Florian Froehlich

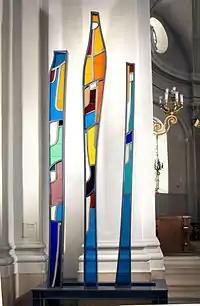

Florian Froehlich was, when starting out in art, strongly influenced by the School of Paris, in particular by artists such as Maurice Estève, Charles Lapicque and Nicolas de Staël. He had had contacts with the world of art on a regular basis from childhood on, as he is related to the famous Zurich art dealer Peter Nathan. He trained in medicine at the Universities of Zurich and Lausanne until 1996 and thereafter developed a progressive and lasting activity as an artist in tandem with his professional life. He is living since 1996 in Porrentruy in the Swiss Jura. His close friendship and collaboration with the Swiss artist Jacques Minala lead him to become familiar with the technique of stained glass. Since 2003, he is member of the Swiss Stained Glass Artists Society Verarte.ch which led to several group exhibitions in the Vitromusée Suisse de Romont, in particular in 2009.